Sakura Wars (1996 video game)

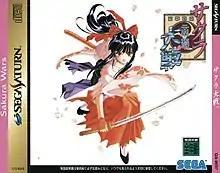
Cover art for the original Sega Saturn release, featuring protagonist Sakura Shinguji

is a cross-genre video game developed by Sega and Red Company and published by Sega in 1996. It is the first installment in the "Sakura Wars" series, created by Oji Hiroi. Originally released for the Sega Saturn, it was later ported to other systems including the Dreamcast, and had a remake for the PlayStation 2. Defined by Sega as a "dramatic adventure" game, "Sakura Wars" combines overlapping tactical role-playing, dating sim, and visual novel gameplay elements.